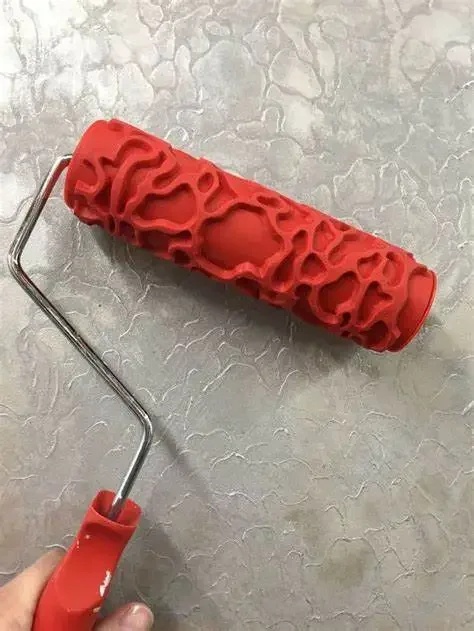
Decorative Paint Roller Pattern Embossed Texture Painting Tools for Wall Rubber Airless Pintura Machine Household Brush EG321T
SPECIFICATIONS Brand Name : NoEnName_Null Certification : None Choice : yes Embossed Texture Paint Roller : Rubber Paint Roller/embossed Pattern Hign-concerned Chemical : None MODLE : EG321T Material : Rubber/plastic/metal Origin : Mainland China Paint Brush : Background Wall Painting Quantity : 1pc Raw Material : Rubber Size : 7 Inch semi_Choice : yes
Brand: Vitrine Shoping
Category: Hardware > Tools > Paint Tools > Paint Rollers > Texture Rollers